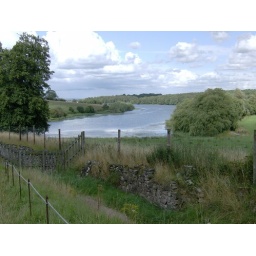
Calke Abbey - View across lake from just above ice house